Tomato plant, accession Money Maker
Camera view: tilt-top (135 deg); turntable rotation: 30 degrees
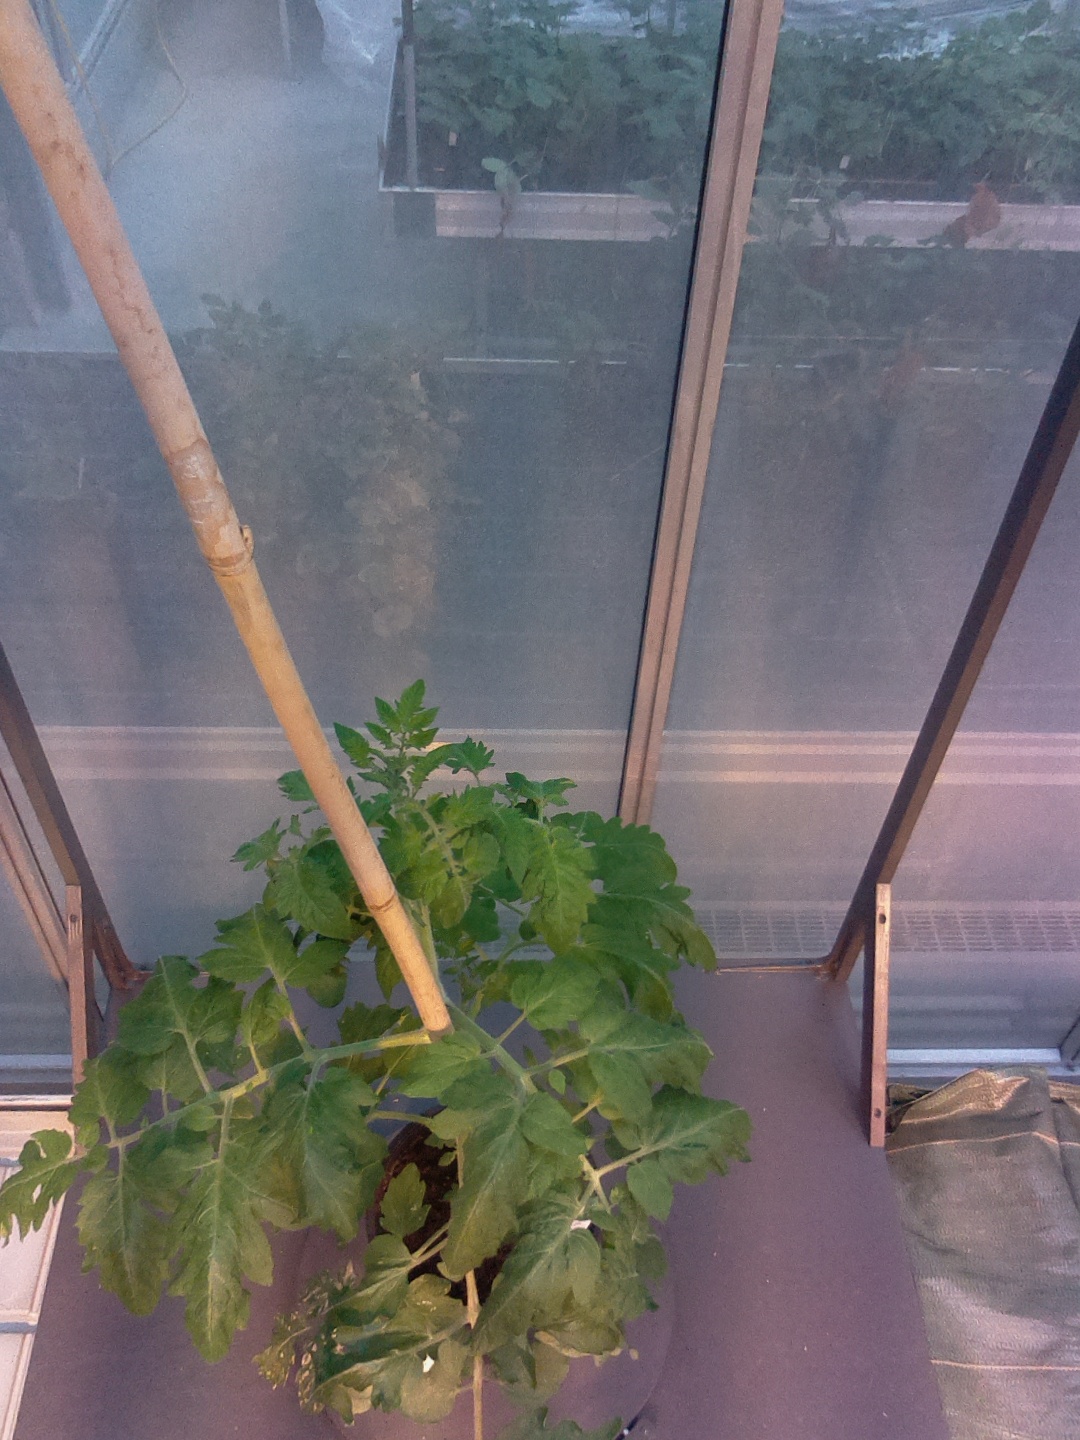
BBCH growth stage 53: 3 inflorescences visible